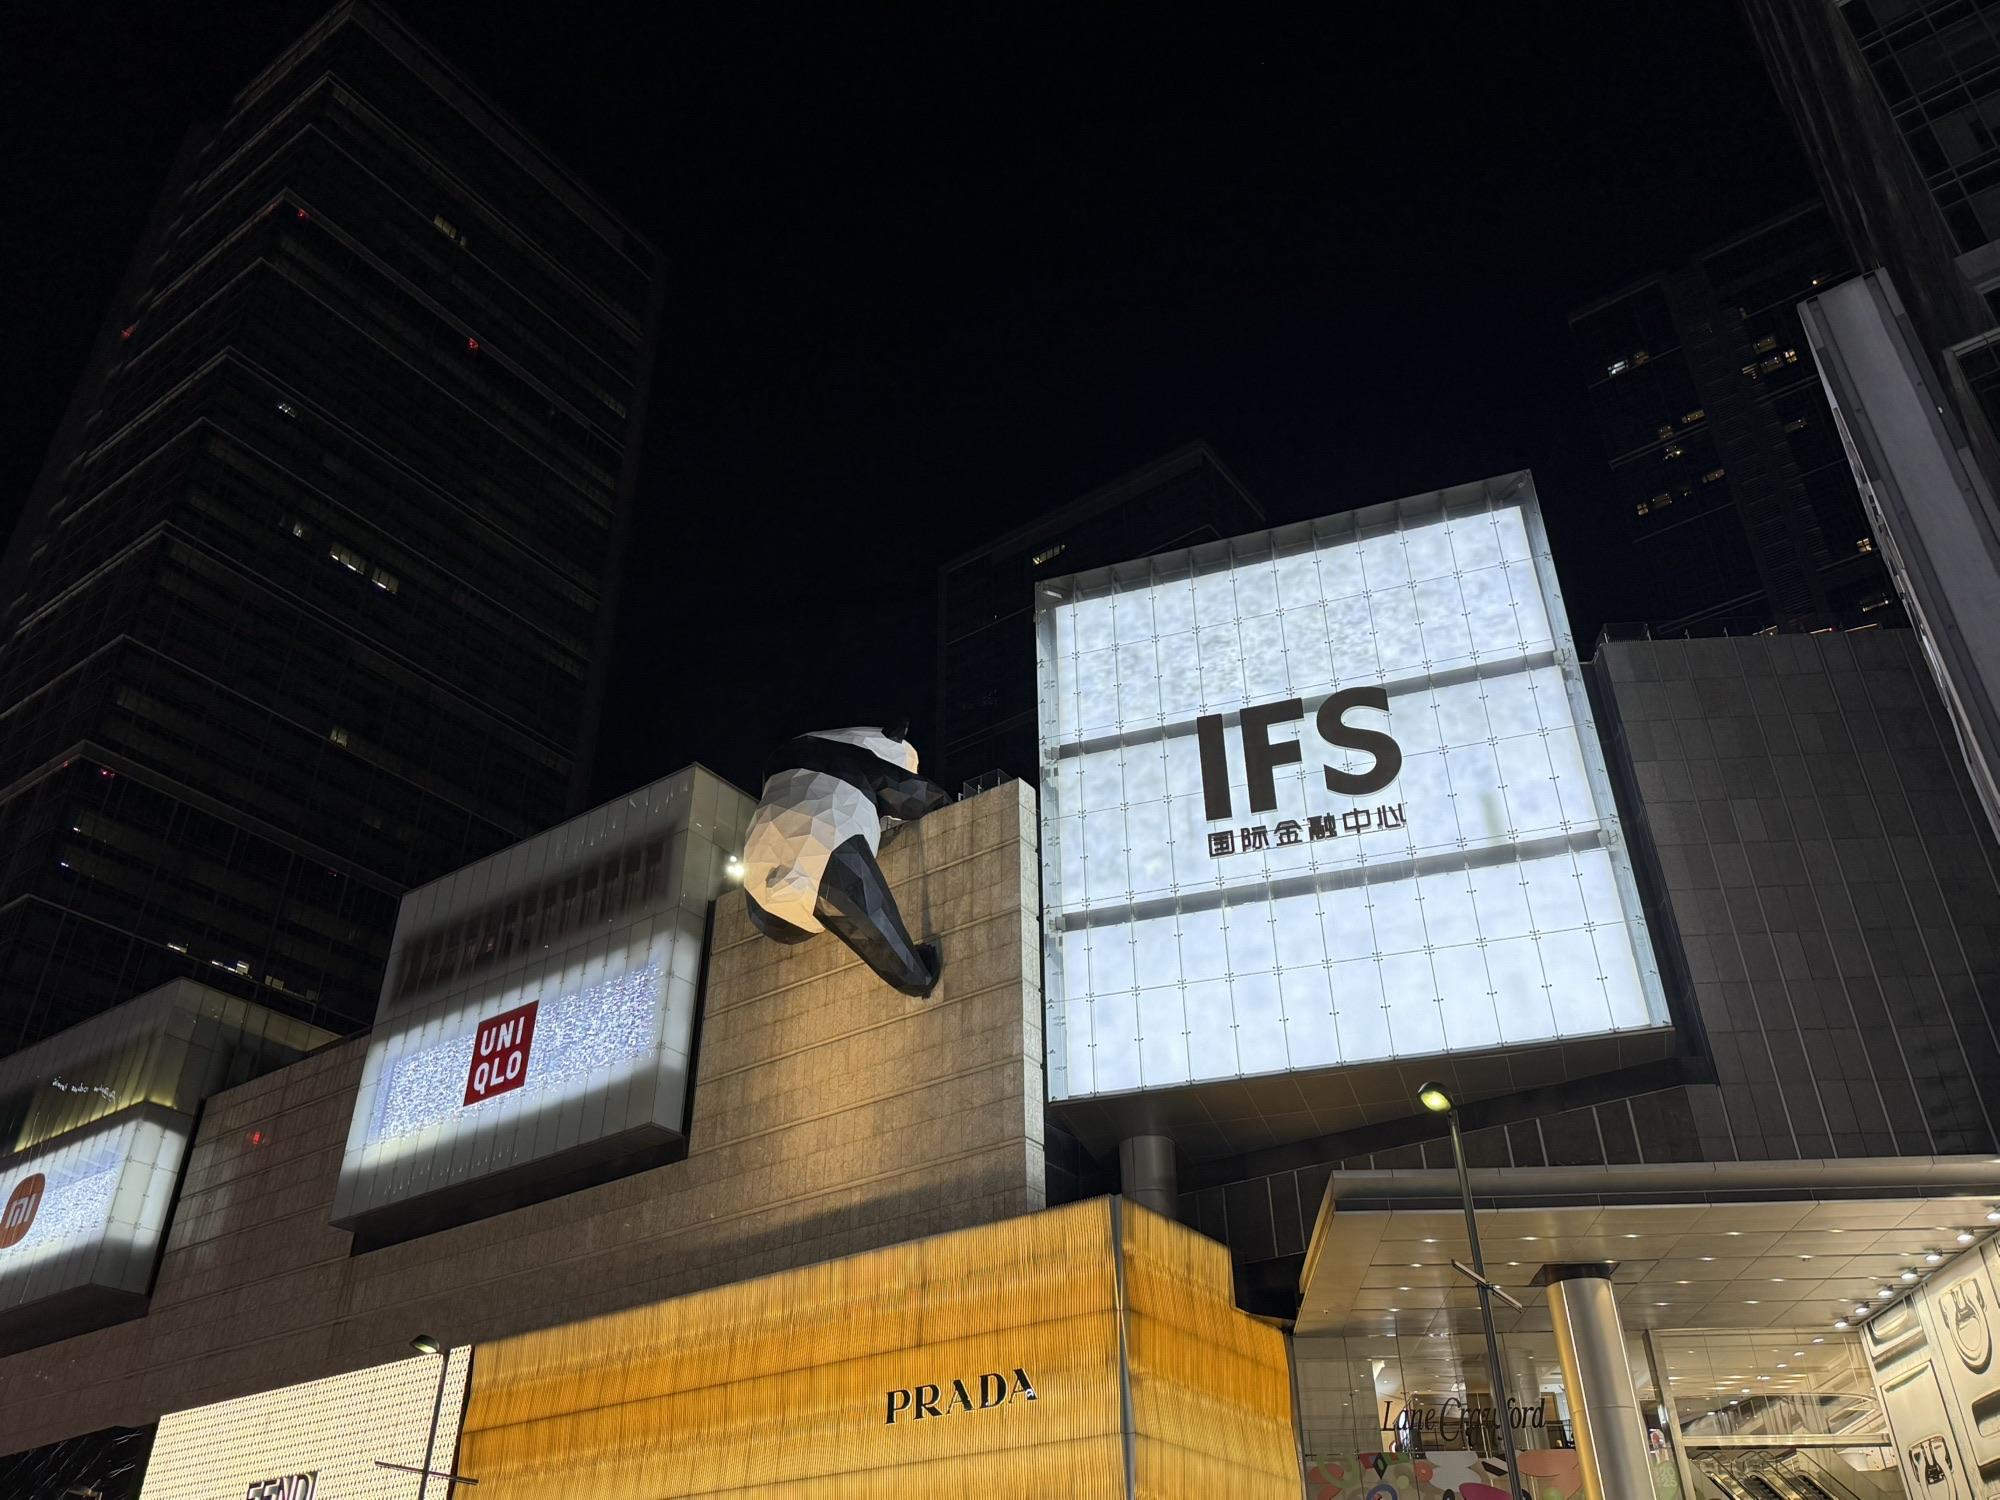
地标名称：IFS国际金融中心
所在城市：成都市·青羊区